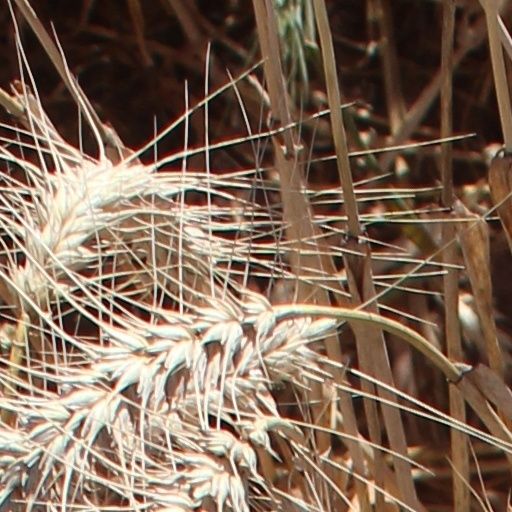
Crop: wheat